Sky position (RA, Dec in degrees): 156.453, 13.728
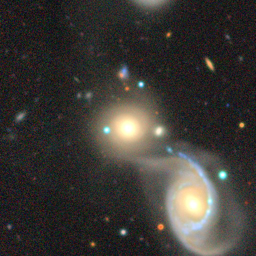
Galaxy morphology: Merging Galaxies